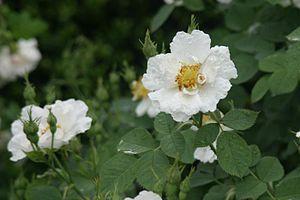
La rose est la fleur des rosiers, arbustes du genre Rosa et de la famille des Rosaceae. La rose des jardins se caractérise avant tout par la multiplication de ses pétales imbriqués qui lui donne sa forme caractéristique.
Le Rosier blanc, Rosa ×alba, est un nom collectif pour une espèce hybride de rosier originaire d'Europe où elle est connue depuis l'Antiquité et cultivée depuis la Renaissance. C'est en fait un groupe d'hybrides dont la parenté est incertaine, probablement issus de croisements entre Rosa gallica × Rosa corymbifera ou bien Rosa ×damascena × Rosa canina.